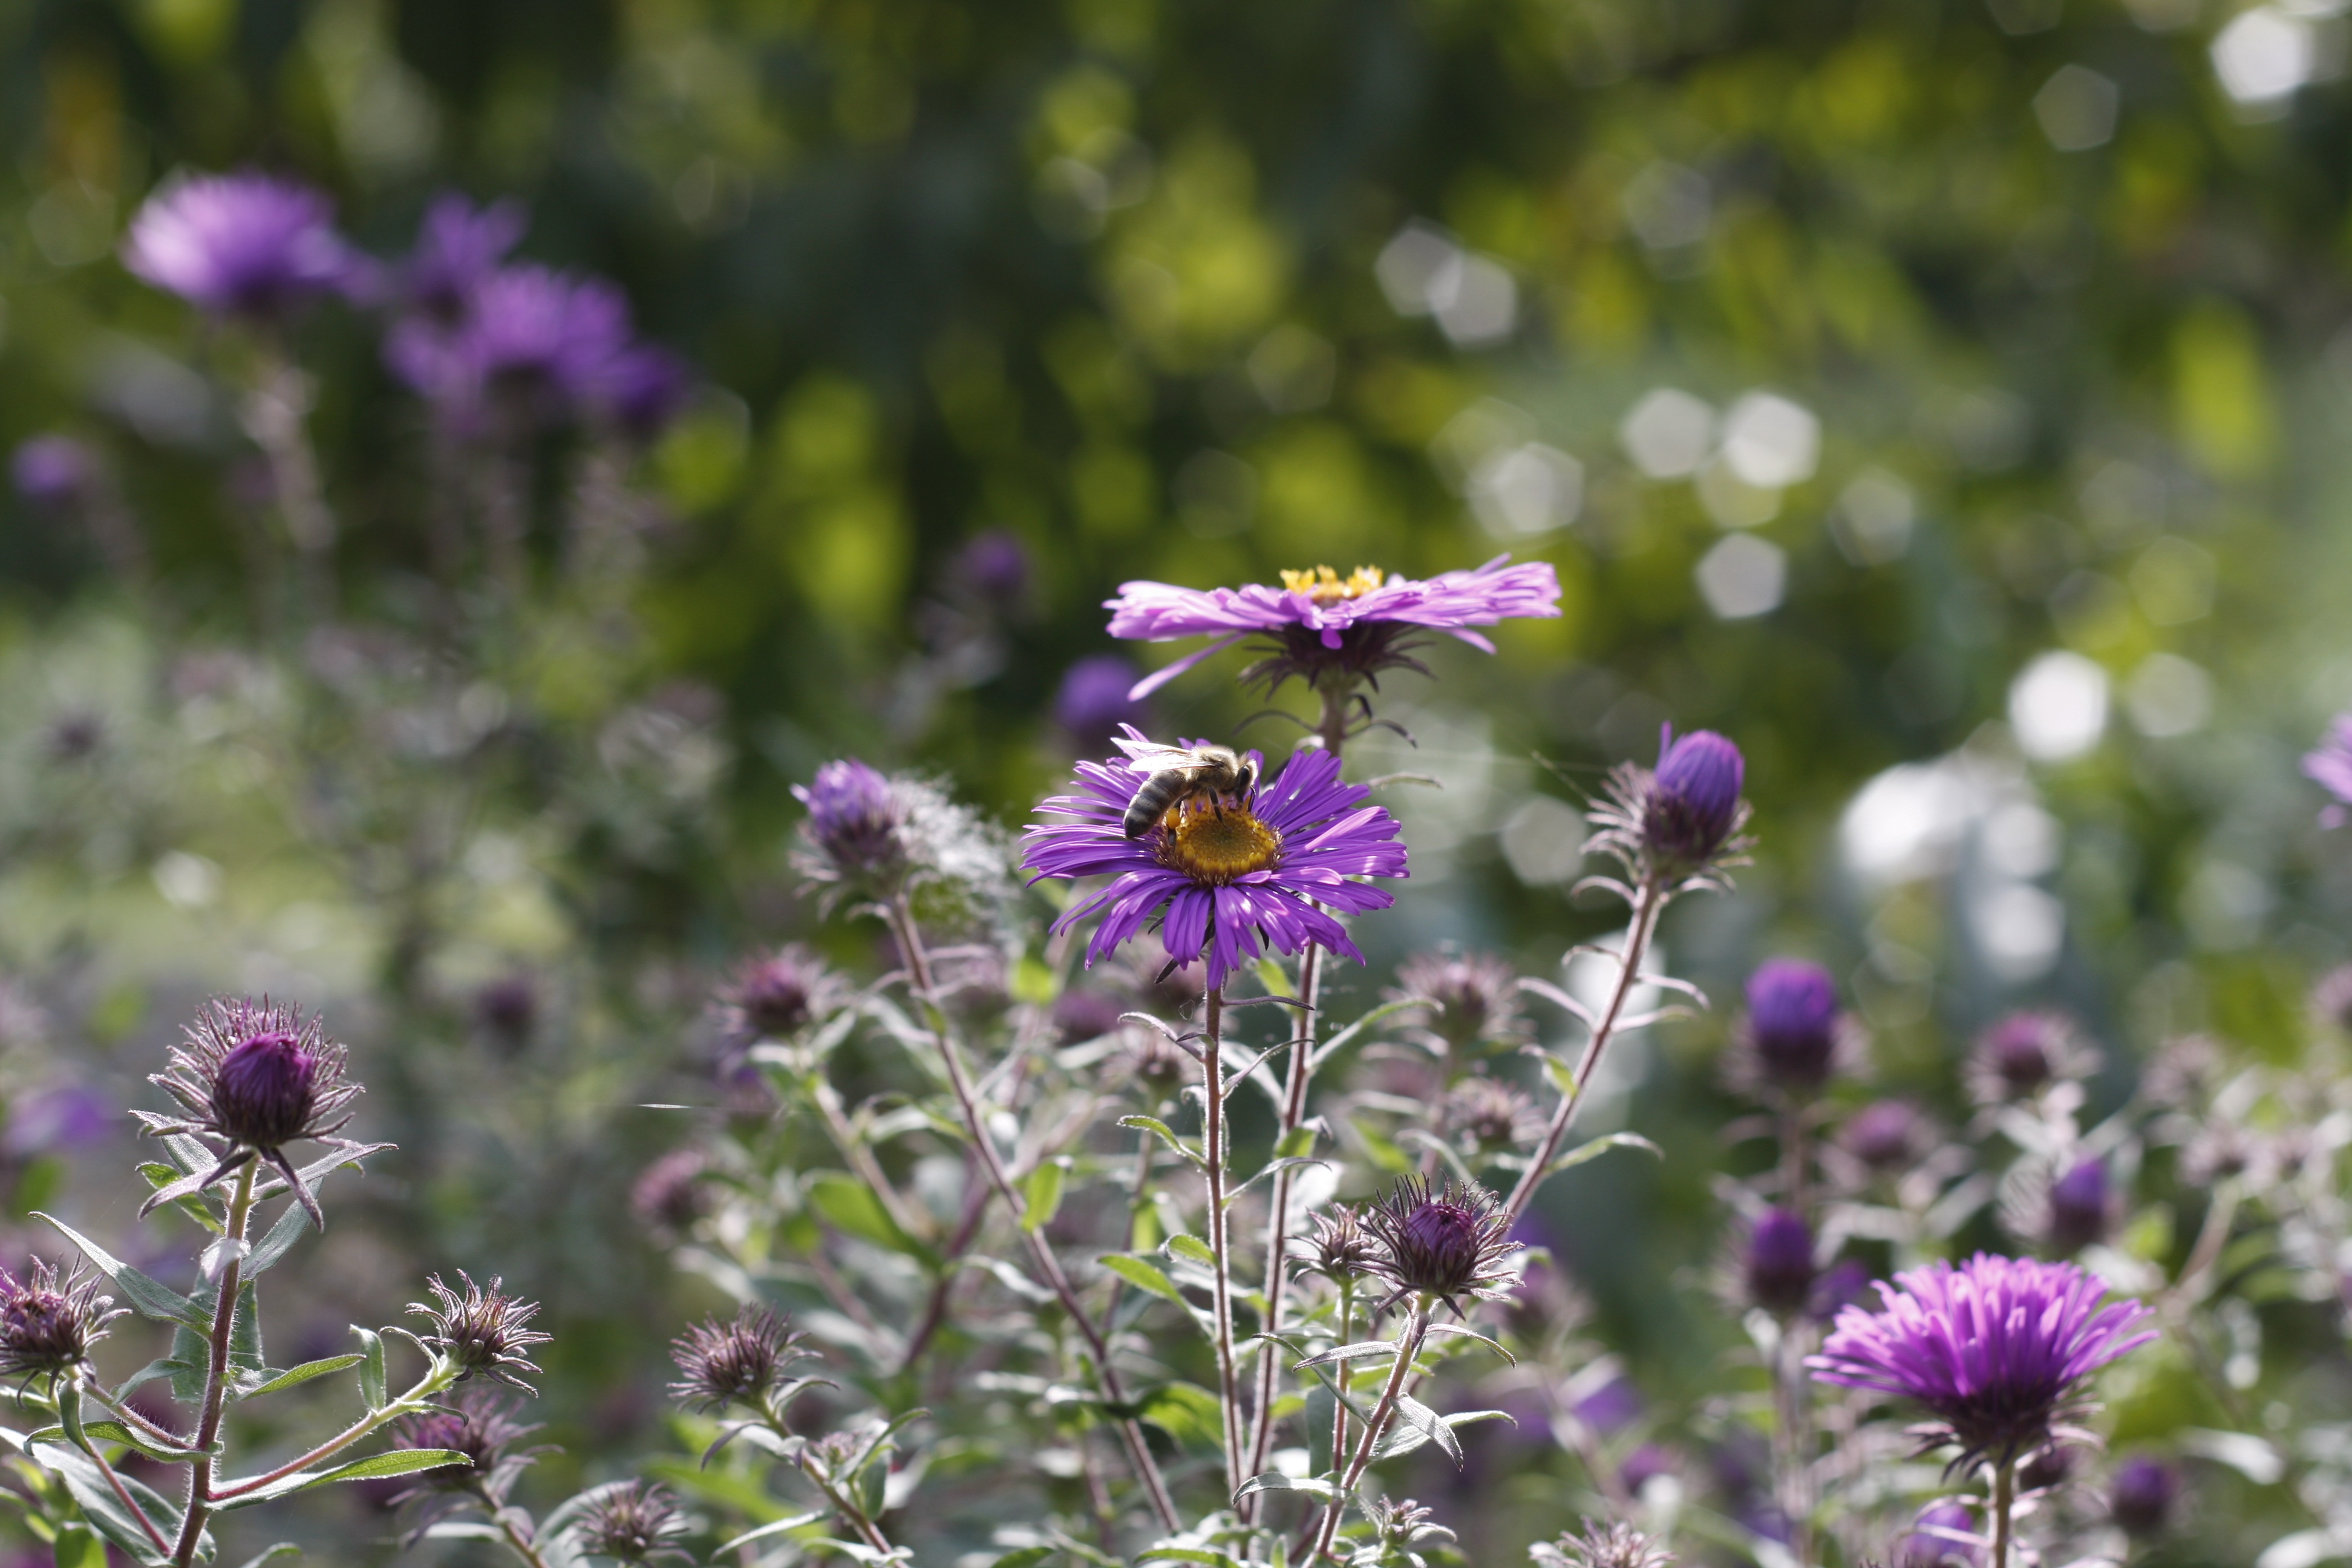
nature, blossom, plant, meadow, flower, purple, floral, green, herb, natural, botany, garden, flora, wildflower, purple flowers, aster, macro photography, flowering plant, daisy family, annual plant, land plant, english lavender